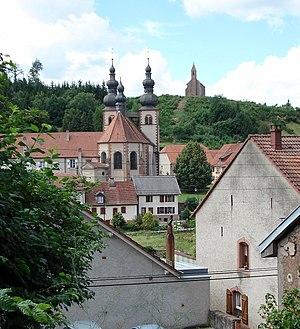
Saint-Quirin, dép. de la Moselle, France. Église prieurale (aujourd'hui paroissiale) Saint-Quirin, et (à l'arrière-plan, sur une butte) la Haute-Chapelle.
Saint-Quirin est une commune française située dans le département de la Moselle, en région Grand Est.
Le pays de Sarrebourg est un pays LOADDT constitué en syndicat mixte et une région naturelle du département français de la Moselle, en région Grand-Est, plus précisément dans la région historique et culturelle de Lorraine. Il a pour chef-lieu la ville de Sarrebourg.